12th Chief Directorate

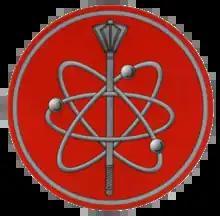
Sleeve patch of the 12th Chief Directorate

The 12th Chief (or "Main") Directorate of the Ministry of Defense (12 GU MO) of the former Soviet Union and of the Russian Federation after 1991 is a highly secretive department within the Russian Ministry of Defense. Since its creation in 1947, it is responsible for the safe-keeping, technical maintenance, transportation, delivery, issuance, disposal, etc. of the Russian nuclear weapons, and all nuclear weapons storage sites operated by nuclear capable units of the Strategic Rocket Forces, Ground Forces, Air Force and Navy, as well as the testing of nuclear charges, which includes ensuring ecological safety of such tests and the maintenance of former Soviet/Russian testing grounds. These are known in Russian as "polygons" – in Semipalatinsk (Semipalatinsk Test Site, now Kazakhstan) and on Novaya Zemlya Archipelago.